Winslow Homer

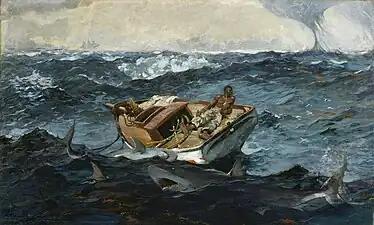
"The Gulf Stream", 1899, oil on canvas, Metropolitan Museum of Art, New York City

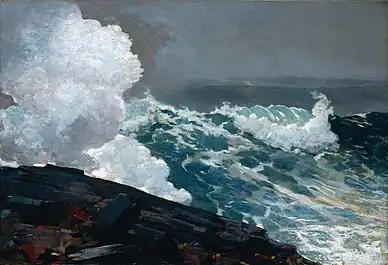
"Northeaster", 1895

At fifty years of age, Homer had become a "Yankee Robinson Crusoe, cloistered on his art island" and "a hermit with a brush". These paintings established Homer, as the "New York Evening Post" wrote, "in a place by himself as the most original and one of the strongest of American painters." But despite his critical recognition, Homer's work never achieved the popularity of traditional Salon pictures or of the flattering portraits by John Singer Sargent. Many of the sea pictures took years to sell and "Undertow" only earned him $400.